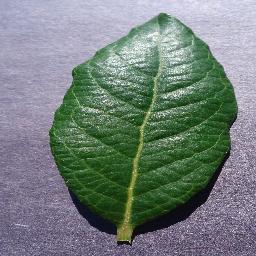
Label: Blueberry___healthy